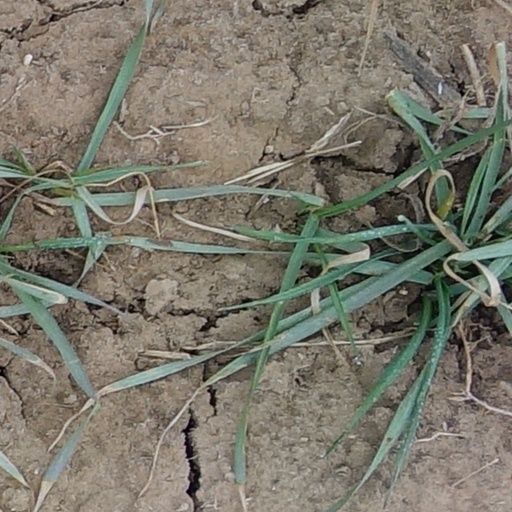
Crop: wheat